Sky position (RA, Dec in degrees): 172.847, 2.054
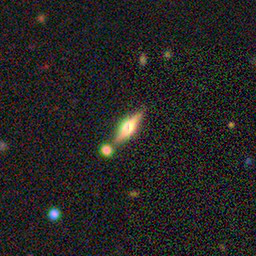
Galaxy morphology: Edge-on Galaxies with Bulge